Oxen in Chinese mythology

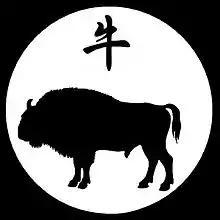
Picture of one type of Chinese bovid, in silhouette. Above is the Chinese character for "ox" ("cow", "buffalo", and so on).

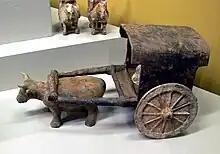
Chinese oxcart, 5th–6th centuries

Oxen, cows, beef cattle, buffalo and so on are an important motif in Chinese mythology. There are many myths about the oxen or ox-like beings, including both celestial and earthly varieties. The myths range from ones which include oxen or composite beings with ox characteristics as major actors to ones which focus on human or divine actors, in which the role of the oxen are more subsidiary. In some cases, Chinese myths focus on oxen-related subjects, such as plowing and agriculture or ox-powered carriage. Another important role for beef cattle is in the religious capacity of sacrificial offerings.